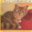
Label: cat